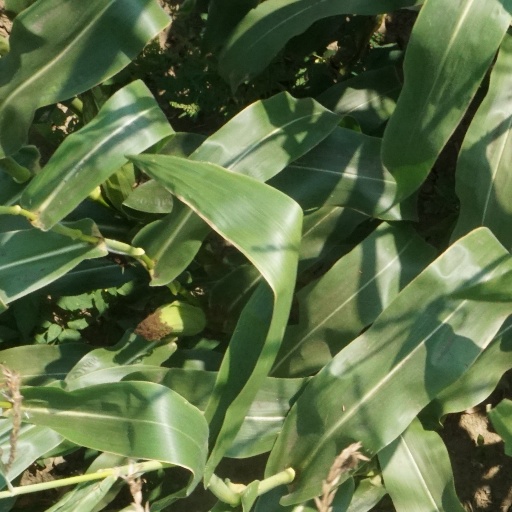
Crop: maize; corn